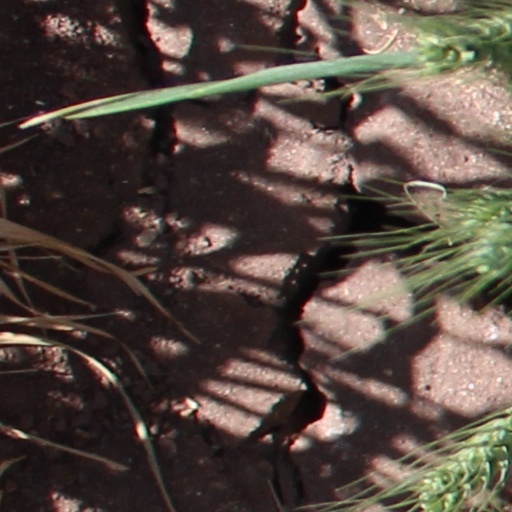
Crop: wheat